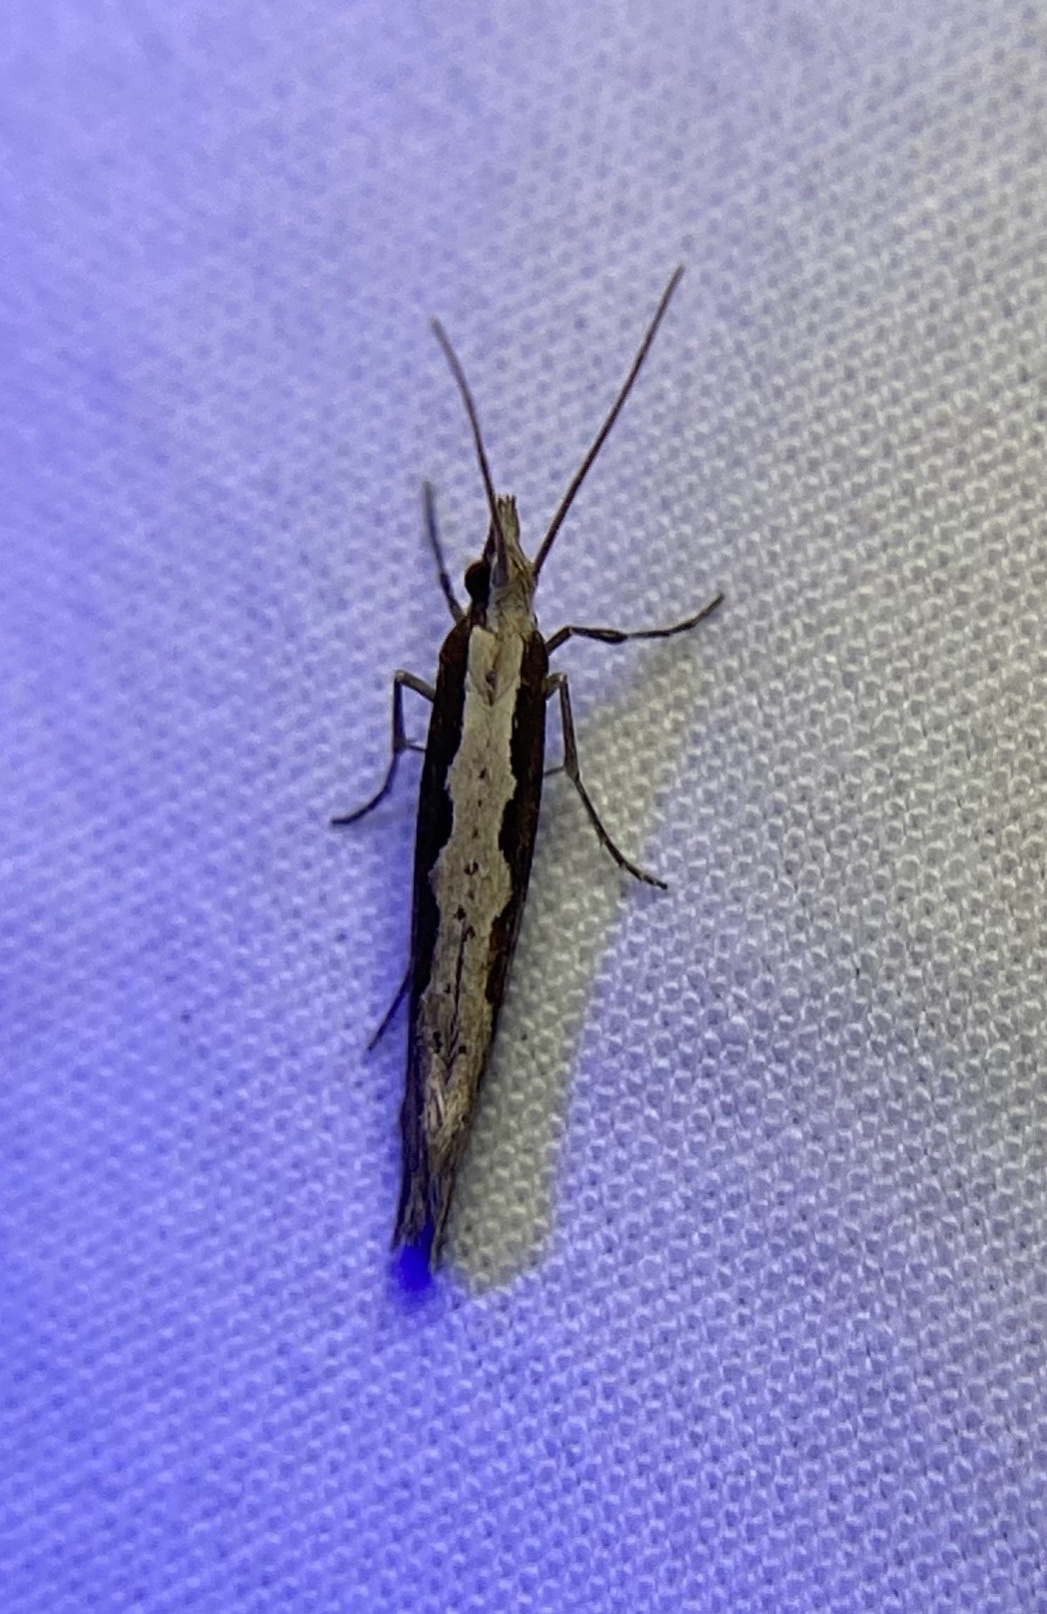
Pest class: diamondback_moth